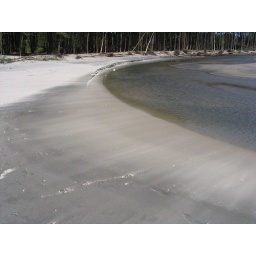
Black sand blowing in wind at Tarkarli beach